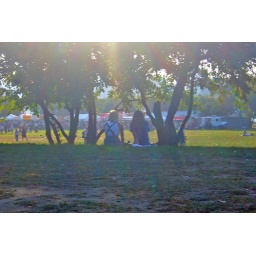
02 - girls sitting on hill under trees on approach to the outer concert grounds